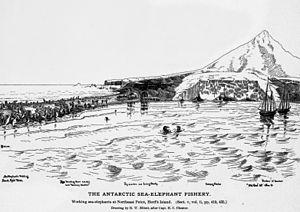
L’île Heard est une île australienne située dans le Sud de l'océan Indien et faisant partie du territoire extérieur des îles Heard-et-MacDonald avec les îles McDonald ainsi que quelques autres îlots et rochers. L'île est dominée par le massif volcanique de Big Ben culminant à 2 745 mètres d'altitude au pic Mawson et recouvert de glaciers. Découverte le 27 novembre 1833, l'île sert de base pour la chasse aux phoques au XIXᵉ siècle avant d'être abandonnée pour ne plus être visitée qu'en de rares occasions par des scientifiques au cours du XXᵉ siècle.